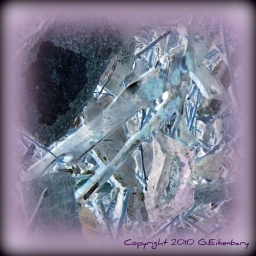
In a drawer in the kitchen